University of Amsterdam

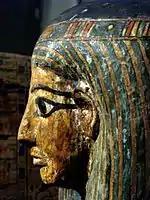
An ancient Egyptian sarcophagus in the Allard Pierson Museum dating from around 1000 BCE

In addition to its libraries, UvA has five museums. These include the Allard Pierson Museum, which houses antiquities from Ancient Egypt, Ancient Greece, the Near East, and central Italy during the time between 4000 BCE and 500 CE; the University Museum, with collections showing the history of UvA from 1632 until present; the Museum Vrolik, which houses anatomical, zoological and teratological specimens; The J.A. Dortmond Museum of Script which has exhibits showing the history of writing in the West from 3000 BCE to today; the UvA Computer Museum which houses displays showing how computers of the past worked and how calculations were made before the presence of the electronic computer; the Zoological Museum Amsterdam at the Amsterdam Artis Zoo contains collection of millions of shells, insects, mammals, birds, fishes and other animals used in scientific research.